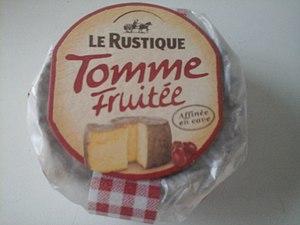
Tomme fruitée Le Rustique.